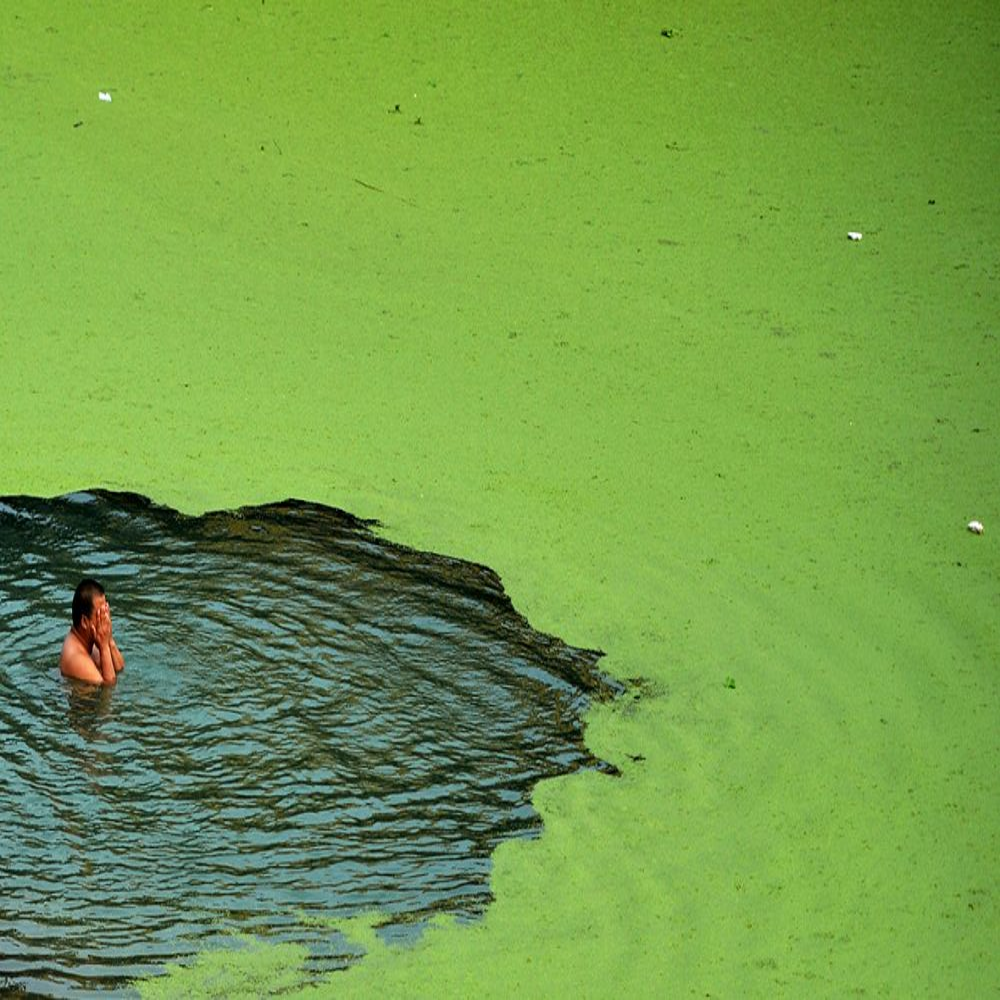
Body of water present: yes
Land polluted: no
Water polluted: no
Pollution percentage: 0%